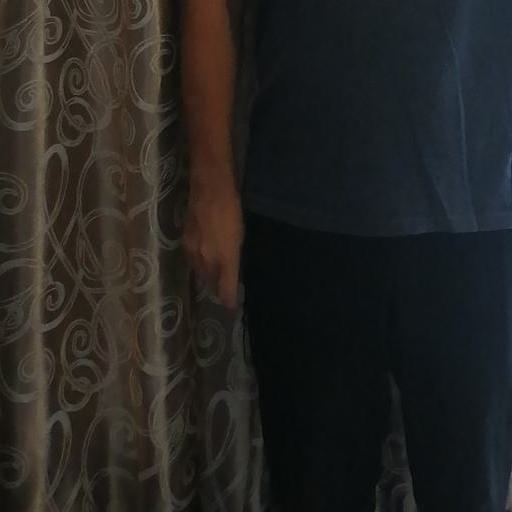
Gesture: no_gesture